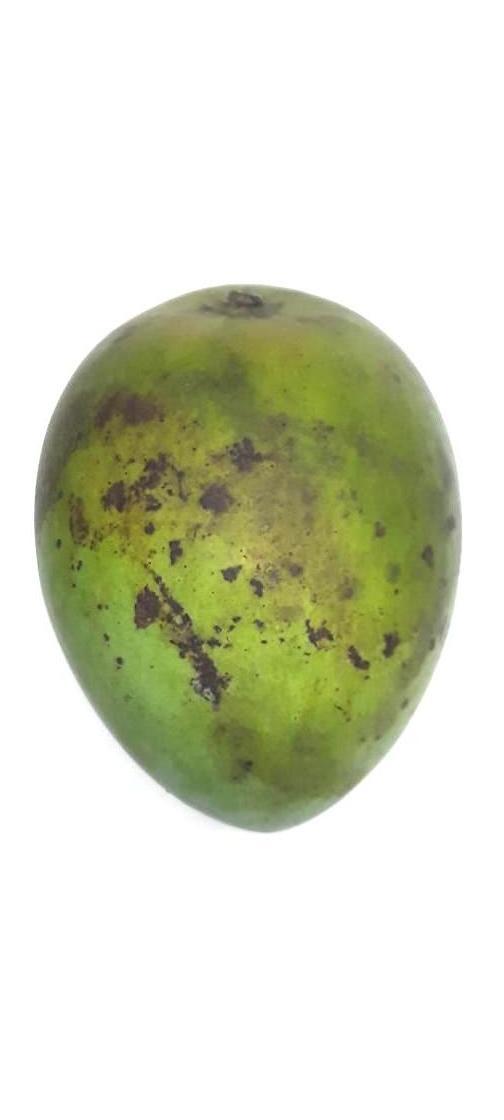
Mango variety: Harivanga